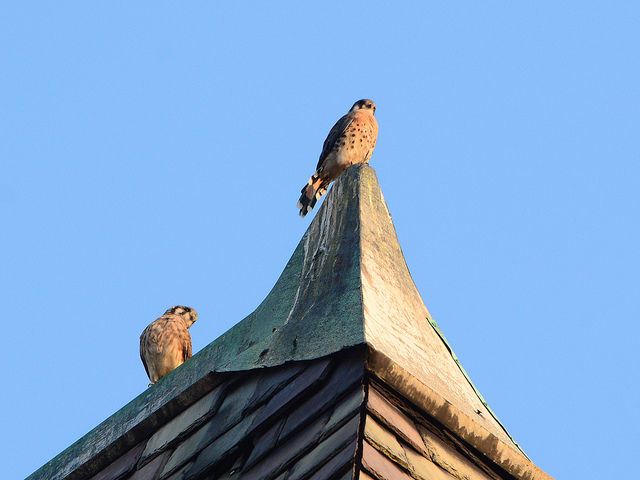
user: Given an image and a question. Answer the question in a short answer. Question: What kind of bird is in this picture? Short Answer:
assistant: falcon